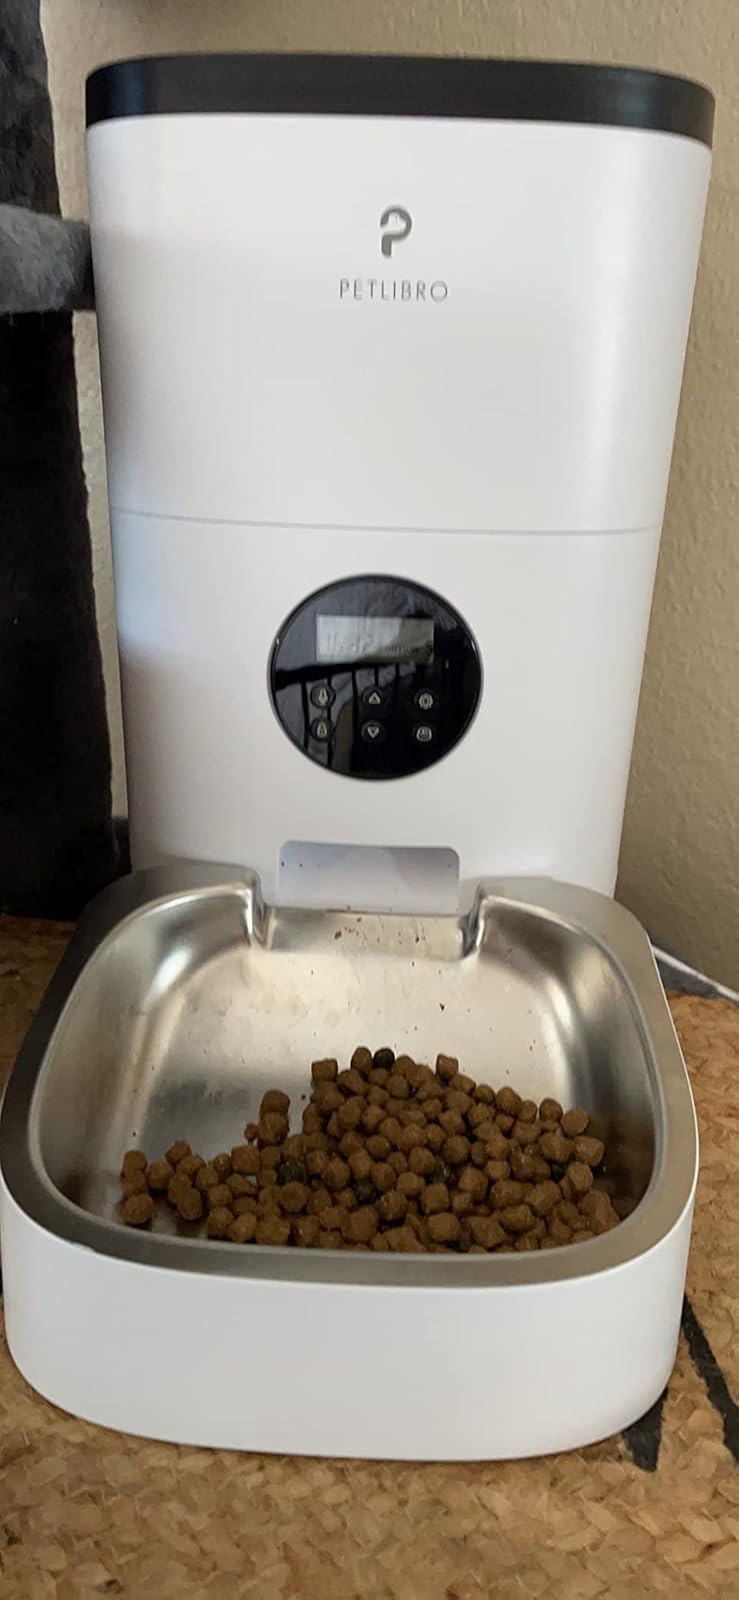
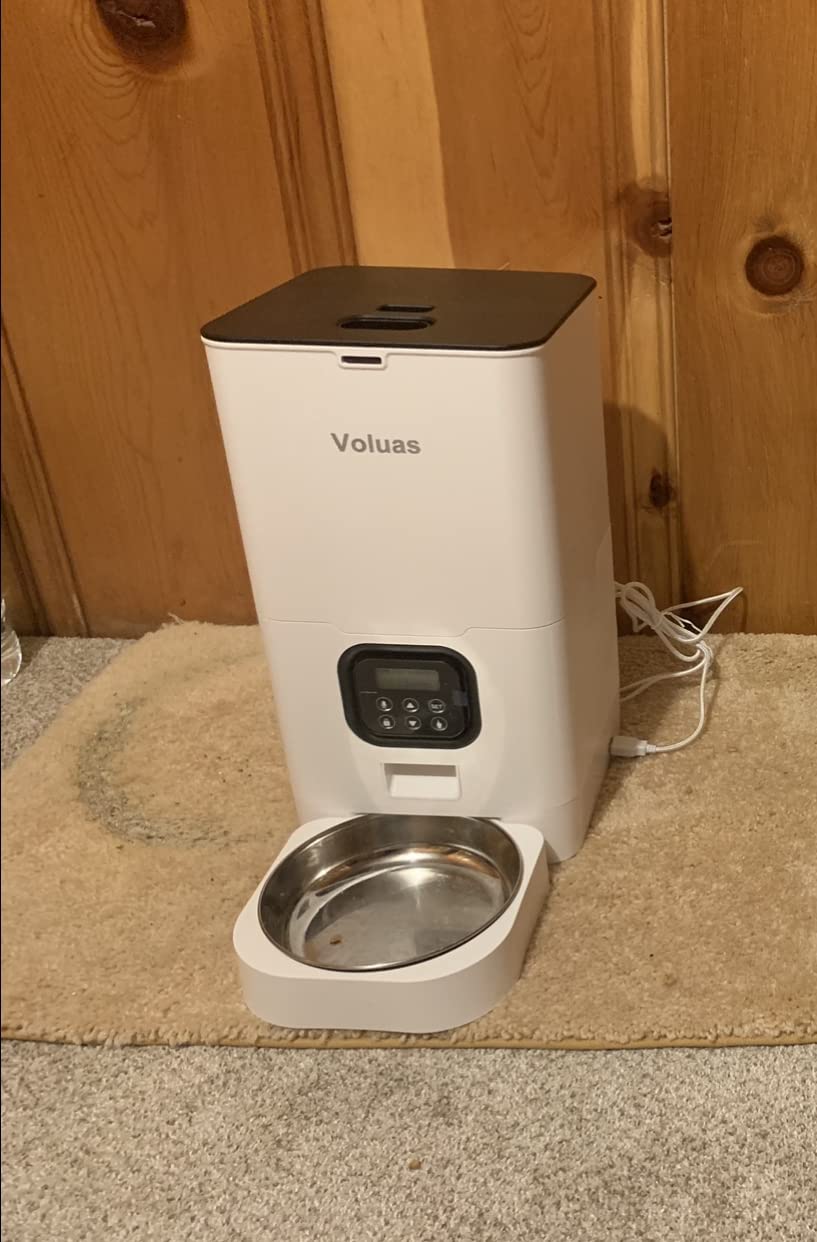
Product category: items_feeder
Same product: no